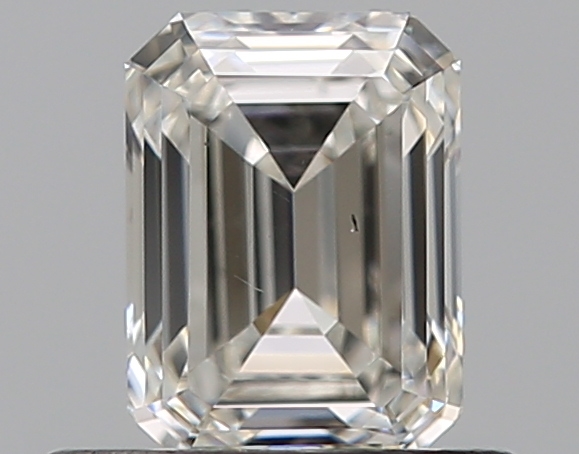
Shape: emerald
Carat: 0.5
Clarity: VS2
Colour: H
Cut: EX
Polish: EX
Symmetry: VG
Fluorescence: F
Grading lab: GIA
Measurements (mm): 5.15 x 3.81 x 2.55